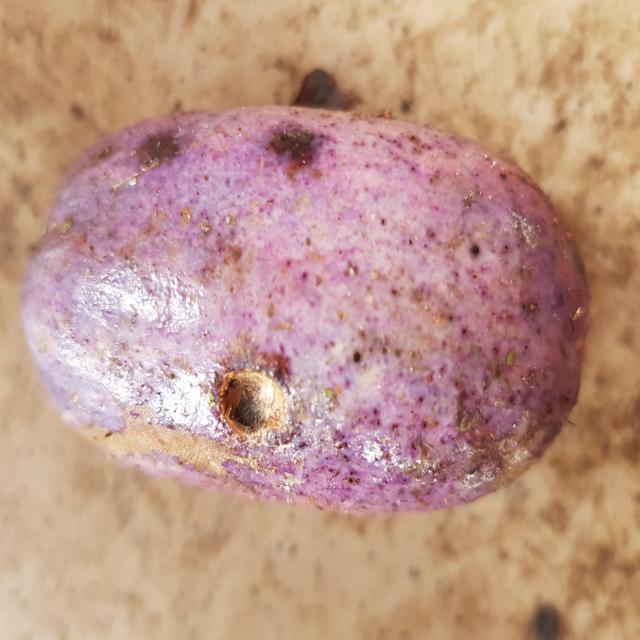
Plum grade: cracked